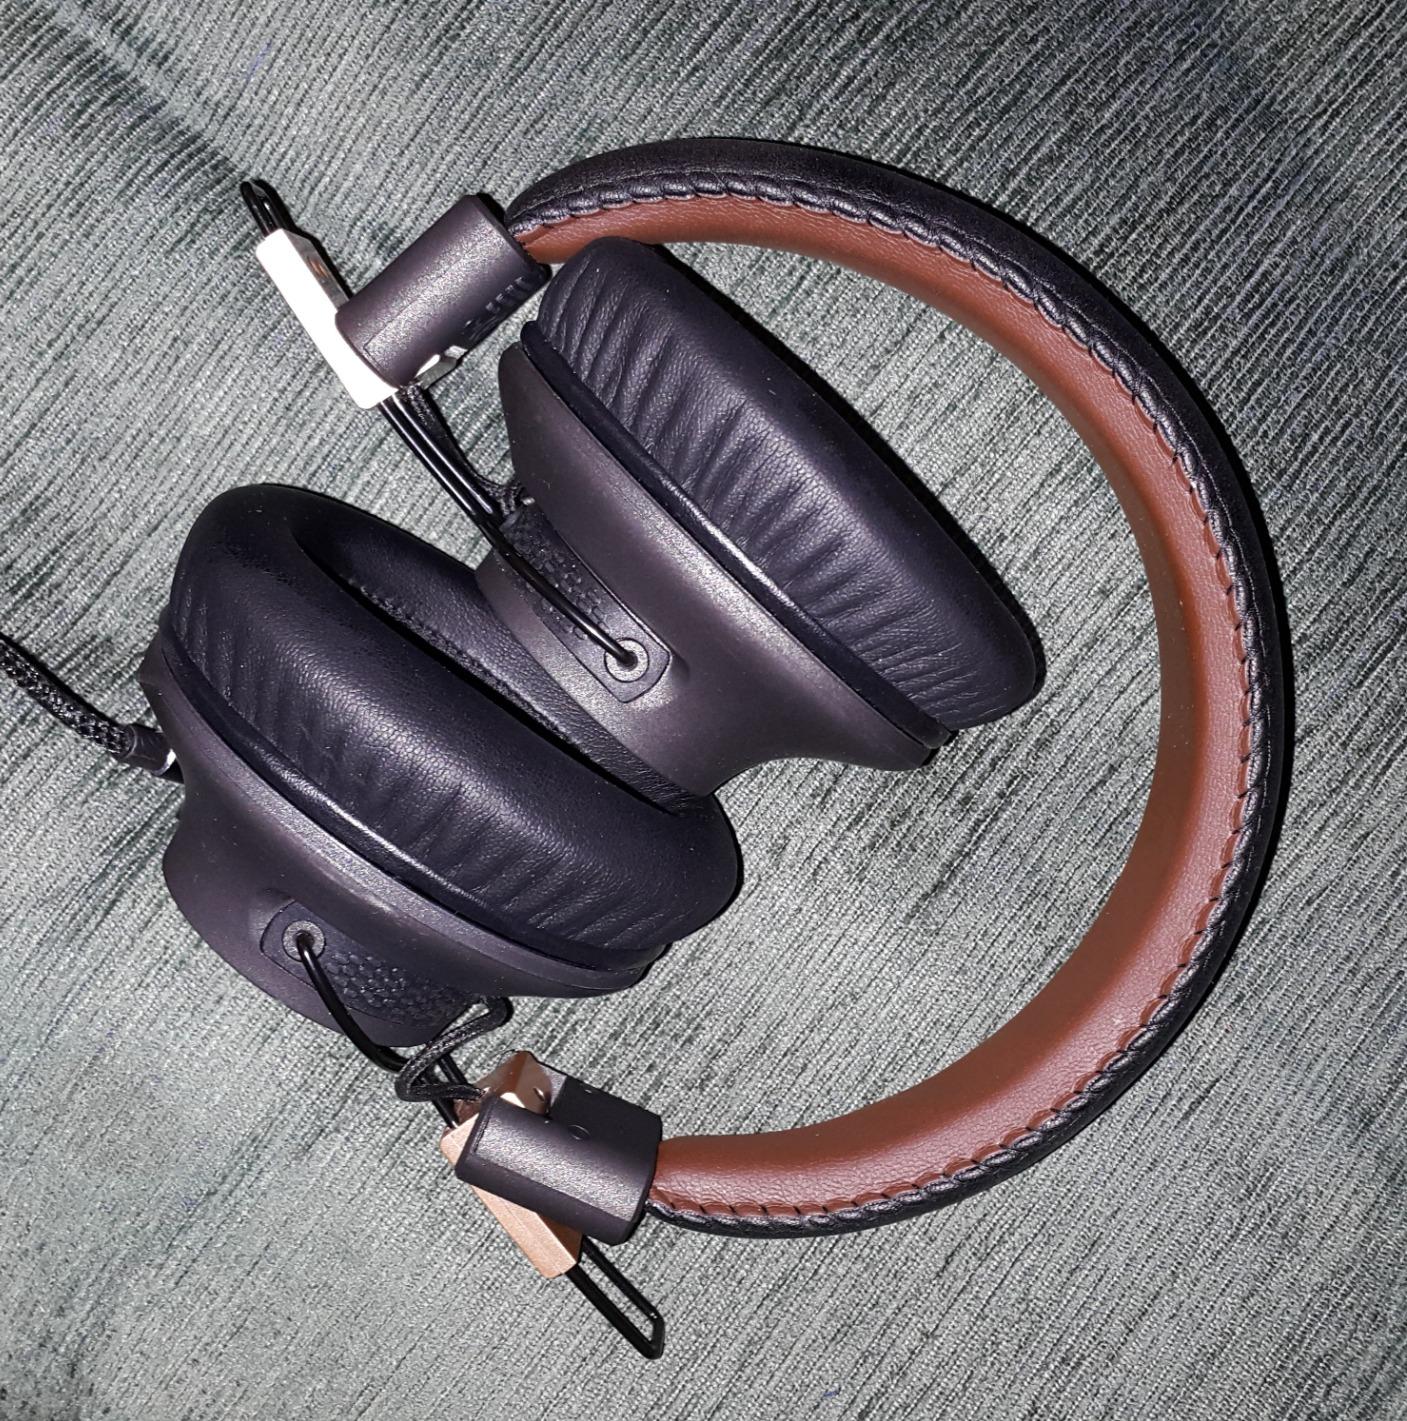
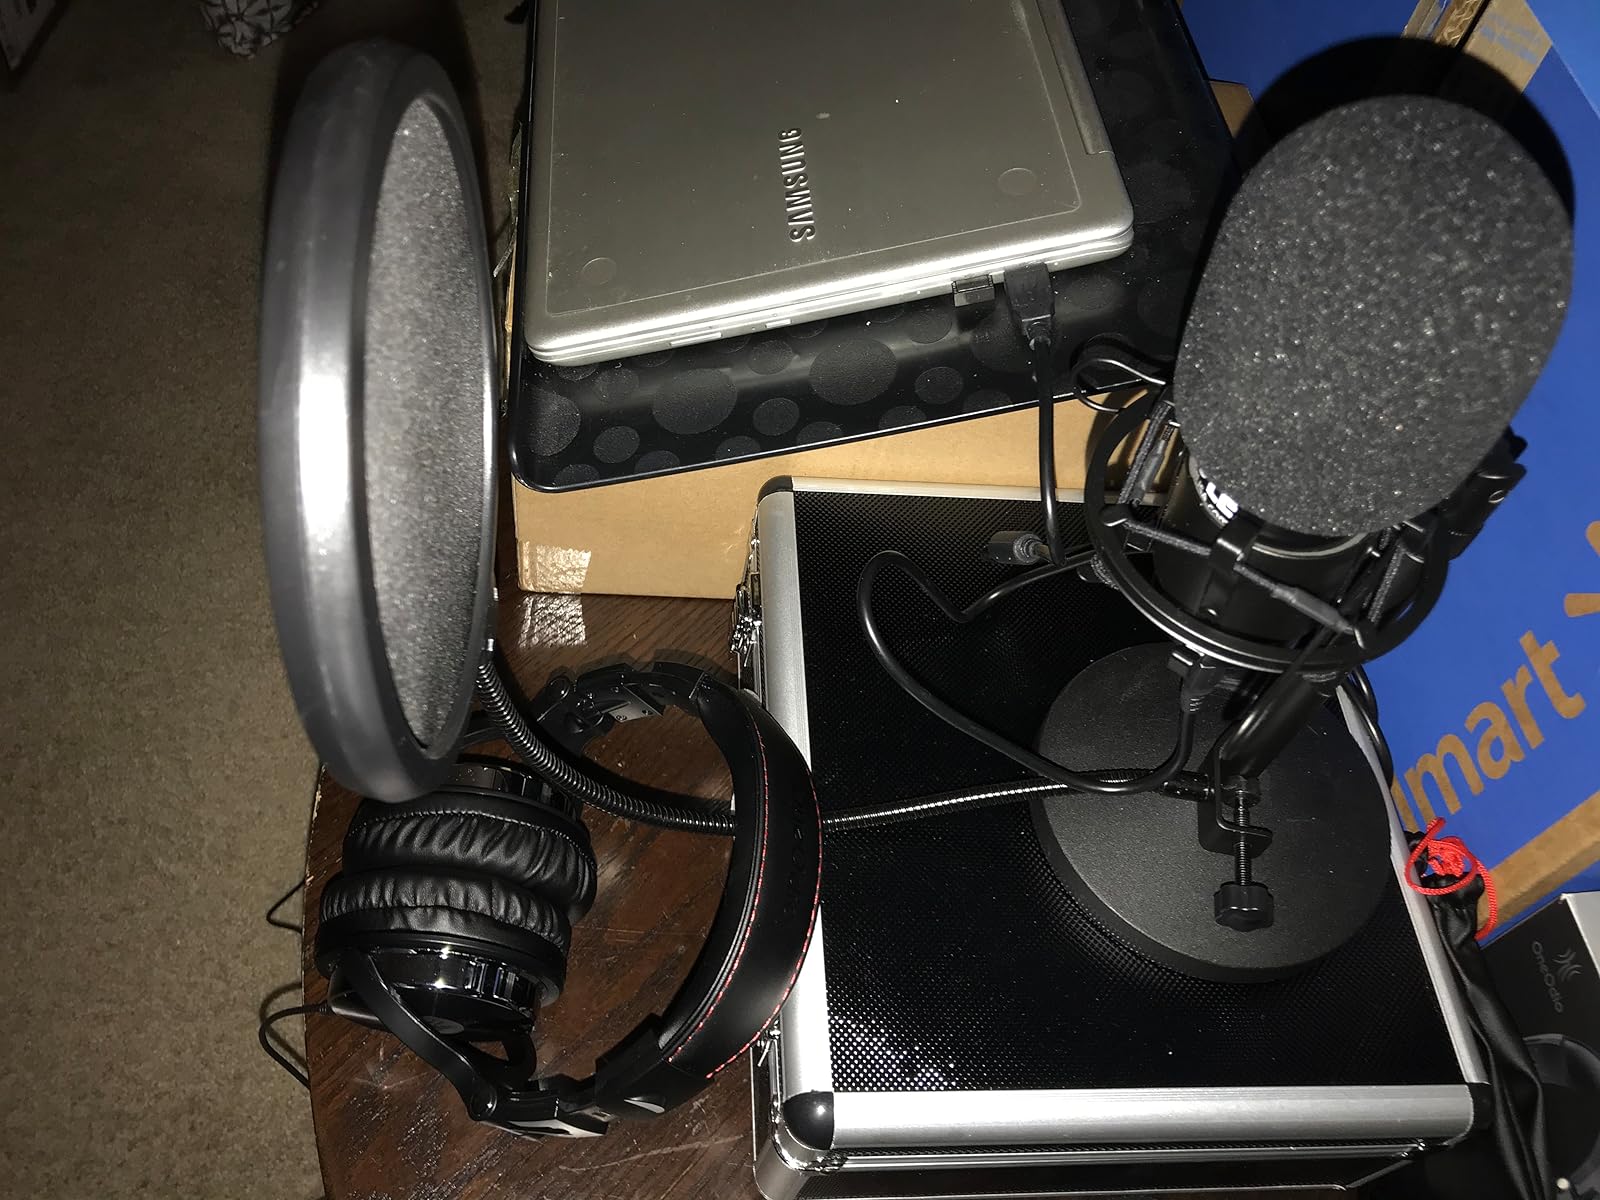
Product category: headphones
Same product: no